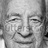
Emotion: neutral